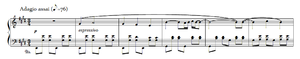
Maurice Ravel
Le Concerto en sol majeur de Maurice Ravel est un concerto pour piano et orchestre en trois mouvements composé de l'été 1929 à novembre 1931. Il a été créé à Paris, salle Pleyel, le 14 janvier 1932 par sa dédicataire, la pianiste Marguerite Long, avec l'Orchestre des Concerts Lamoureux dirigé par le compositeur.